Agriculture in Sweden

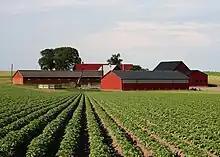
Potato field in Sweden (2009) with experimental cropping of the Amflora potato variety.

The island of Gotland, off the eastern coast, is Sweden's largest island and is an important centre for food processing and agriculture.